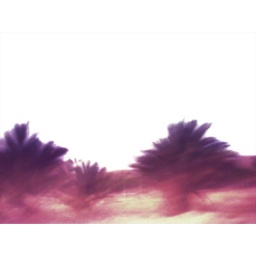
An artistic impression of some of the fauna in Israel. In the Negev on a road trip.